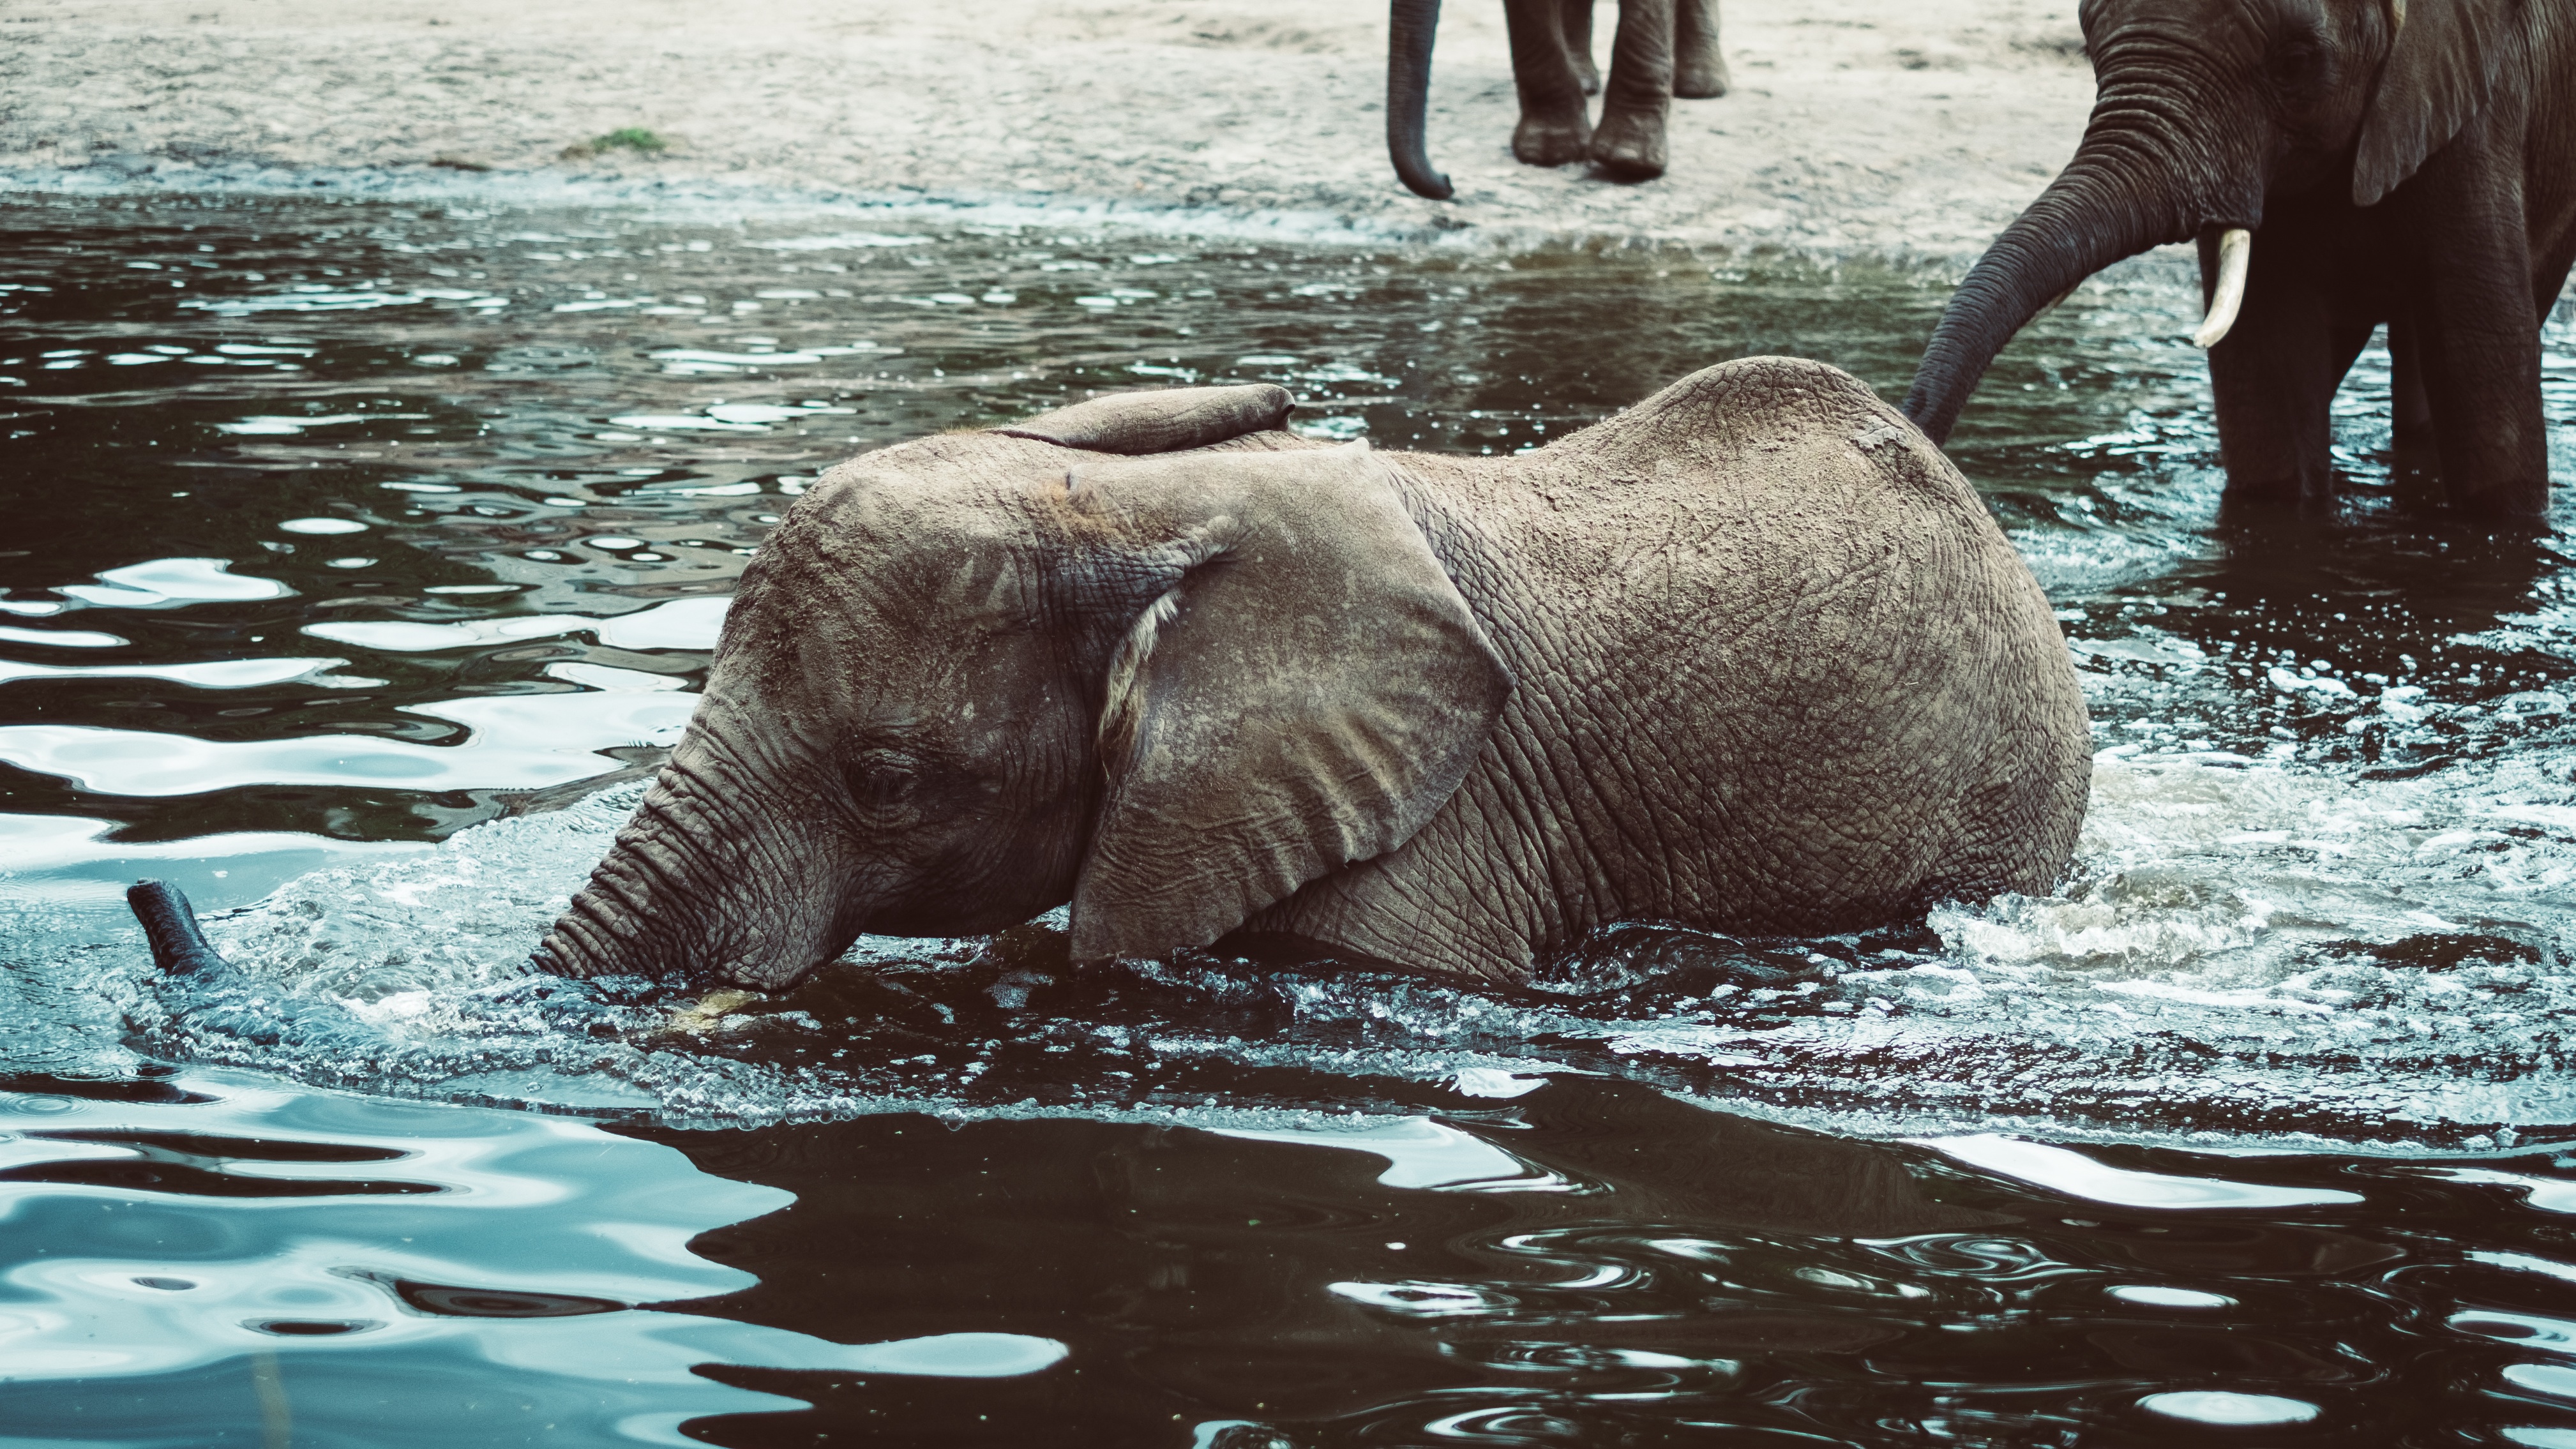
water, trunk, wildlife, wild, zoo, mammal, fauna, elephant, watering hole, safari, indian elephant, african elephant, elephants and mammoths